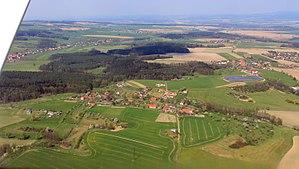
Hřibiny-Ledská est une commune du district de Rychnov nad Kněžnou, dans la région de Hradec Králové, en République tchèque. Sa population s'élevait à 345 habitants en 2017.